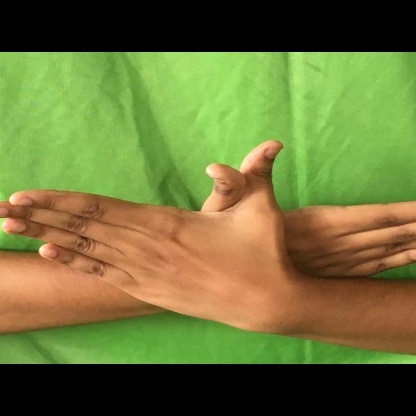
Mudra: Garuda